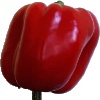
Label: Pepper Red 1